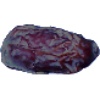
Label: Dates 1